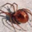
Label: spider